Joseph J. Went

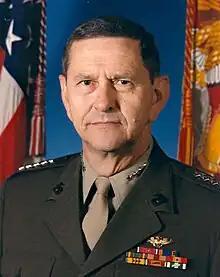
General Joseph J. Went

Joseph John Went (born September 16, 1930) is a retired United States Marine Corps four-star general. His final assignment was as Assistant Commandant of the Marine Corps and Chief of Staff. He retired in 1990 after 38 years of service.